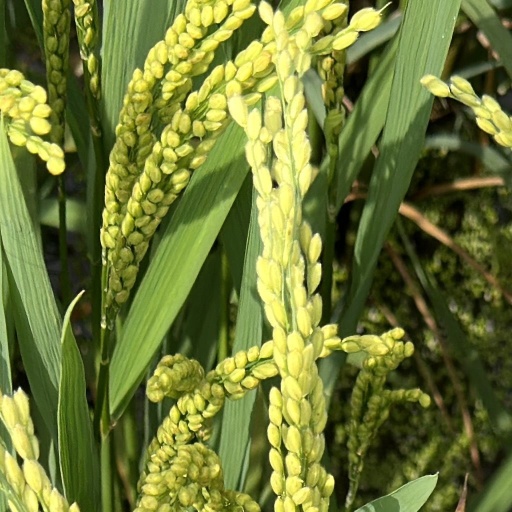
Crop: rice